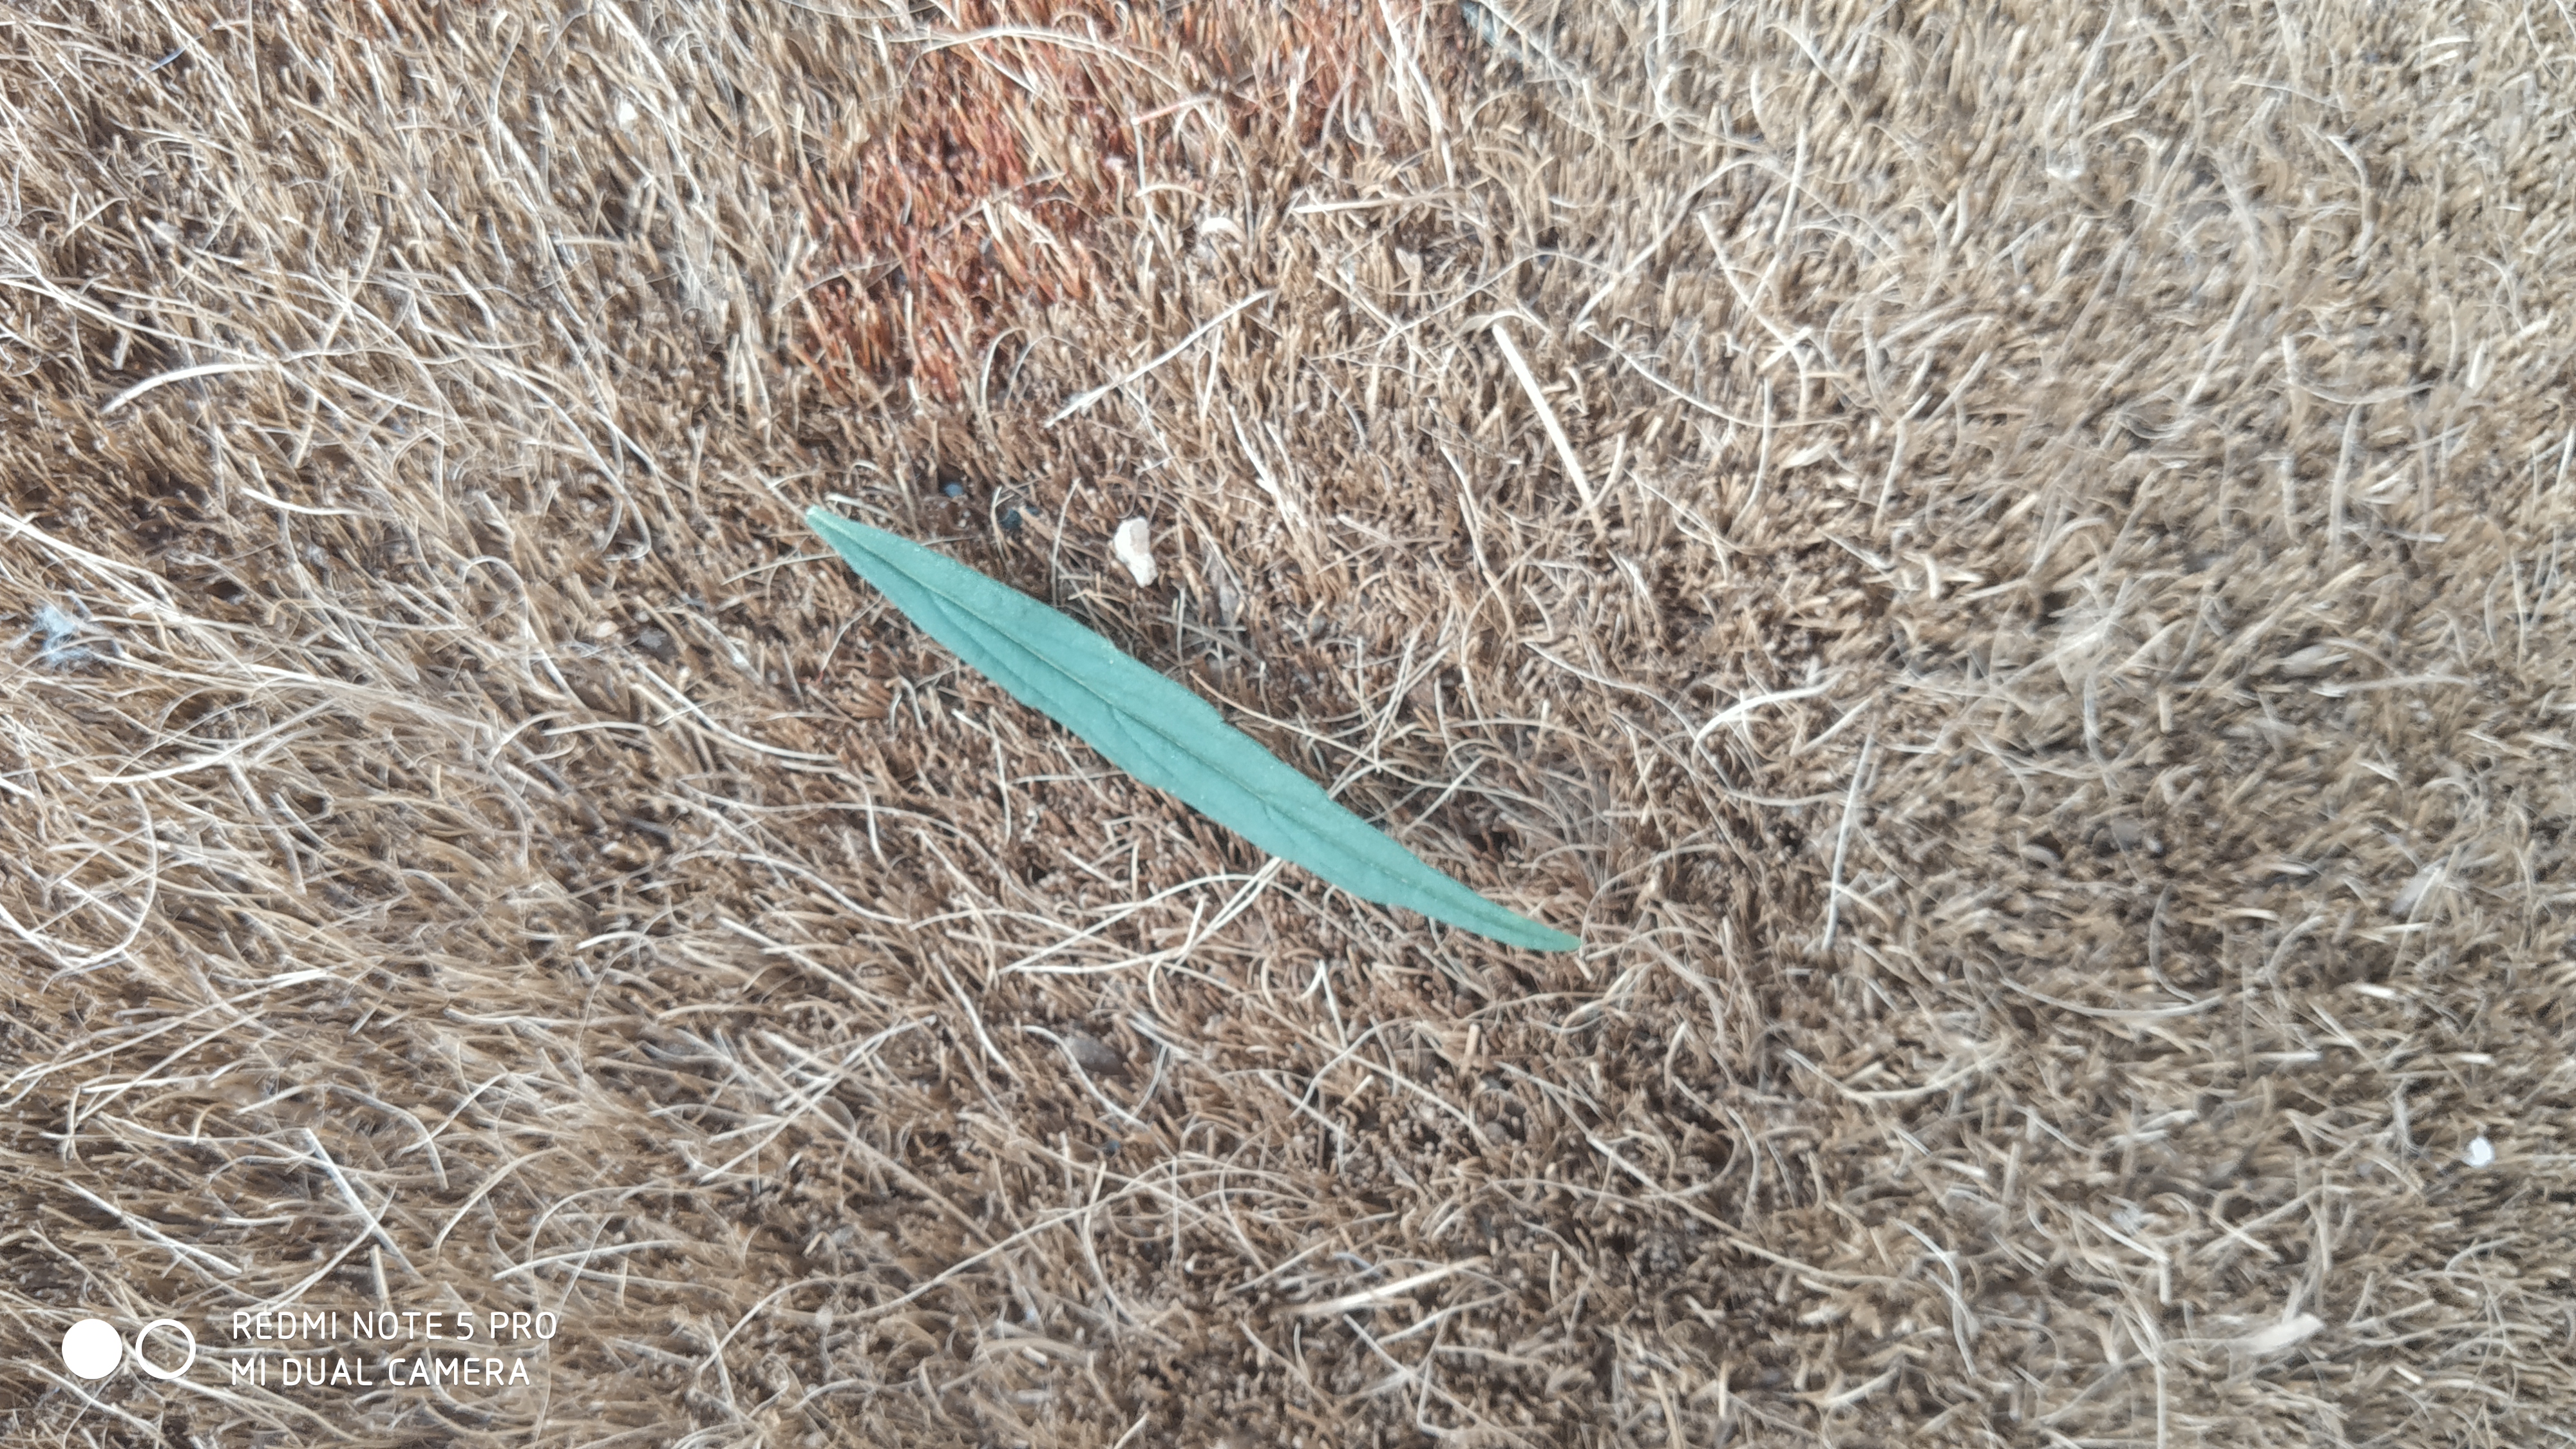
Plant: Thumbe